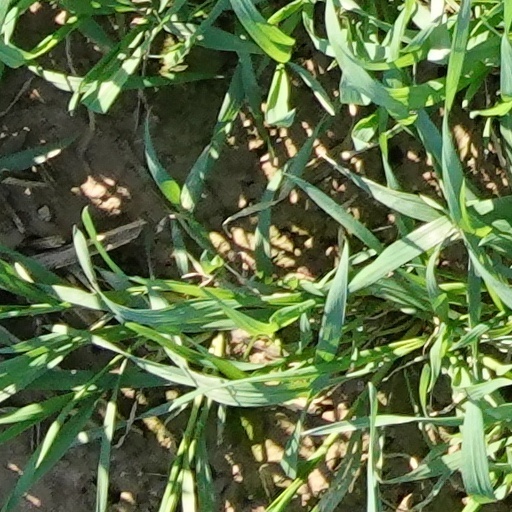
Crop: wheat